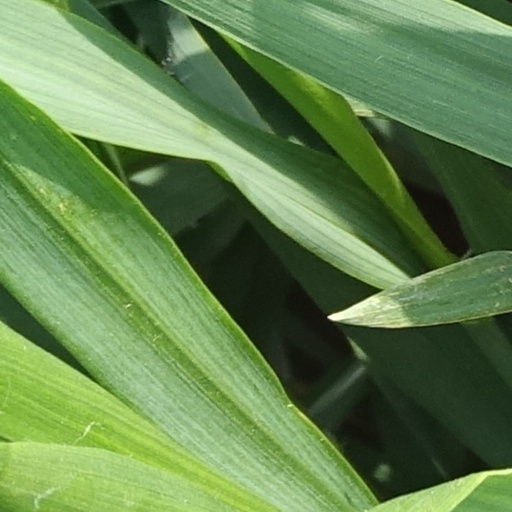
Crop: wheat